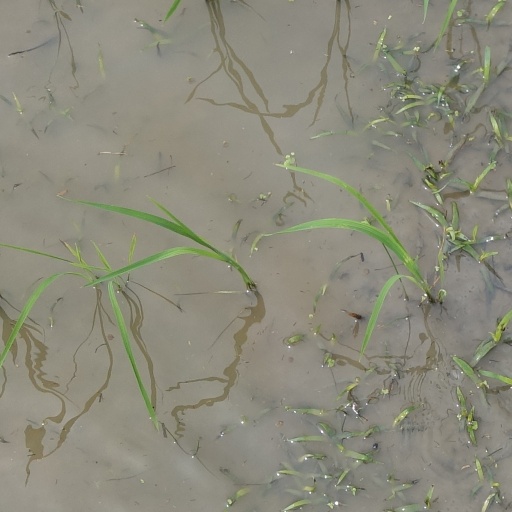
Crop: rice